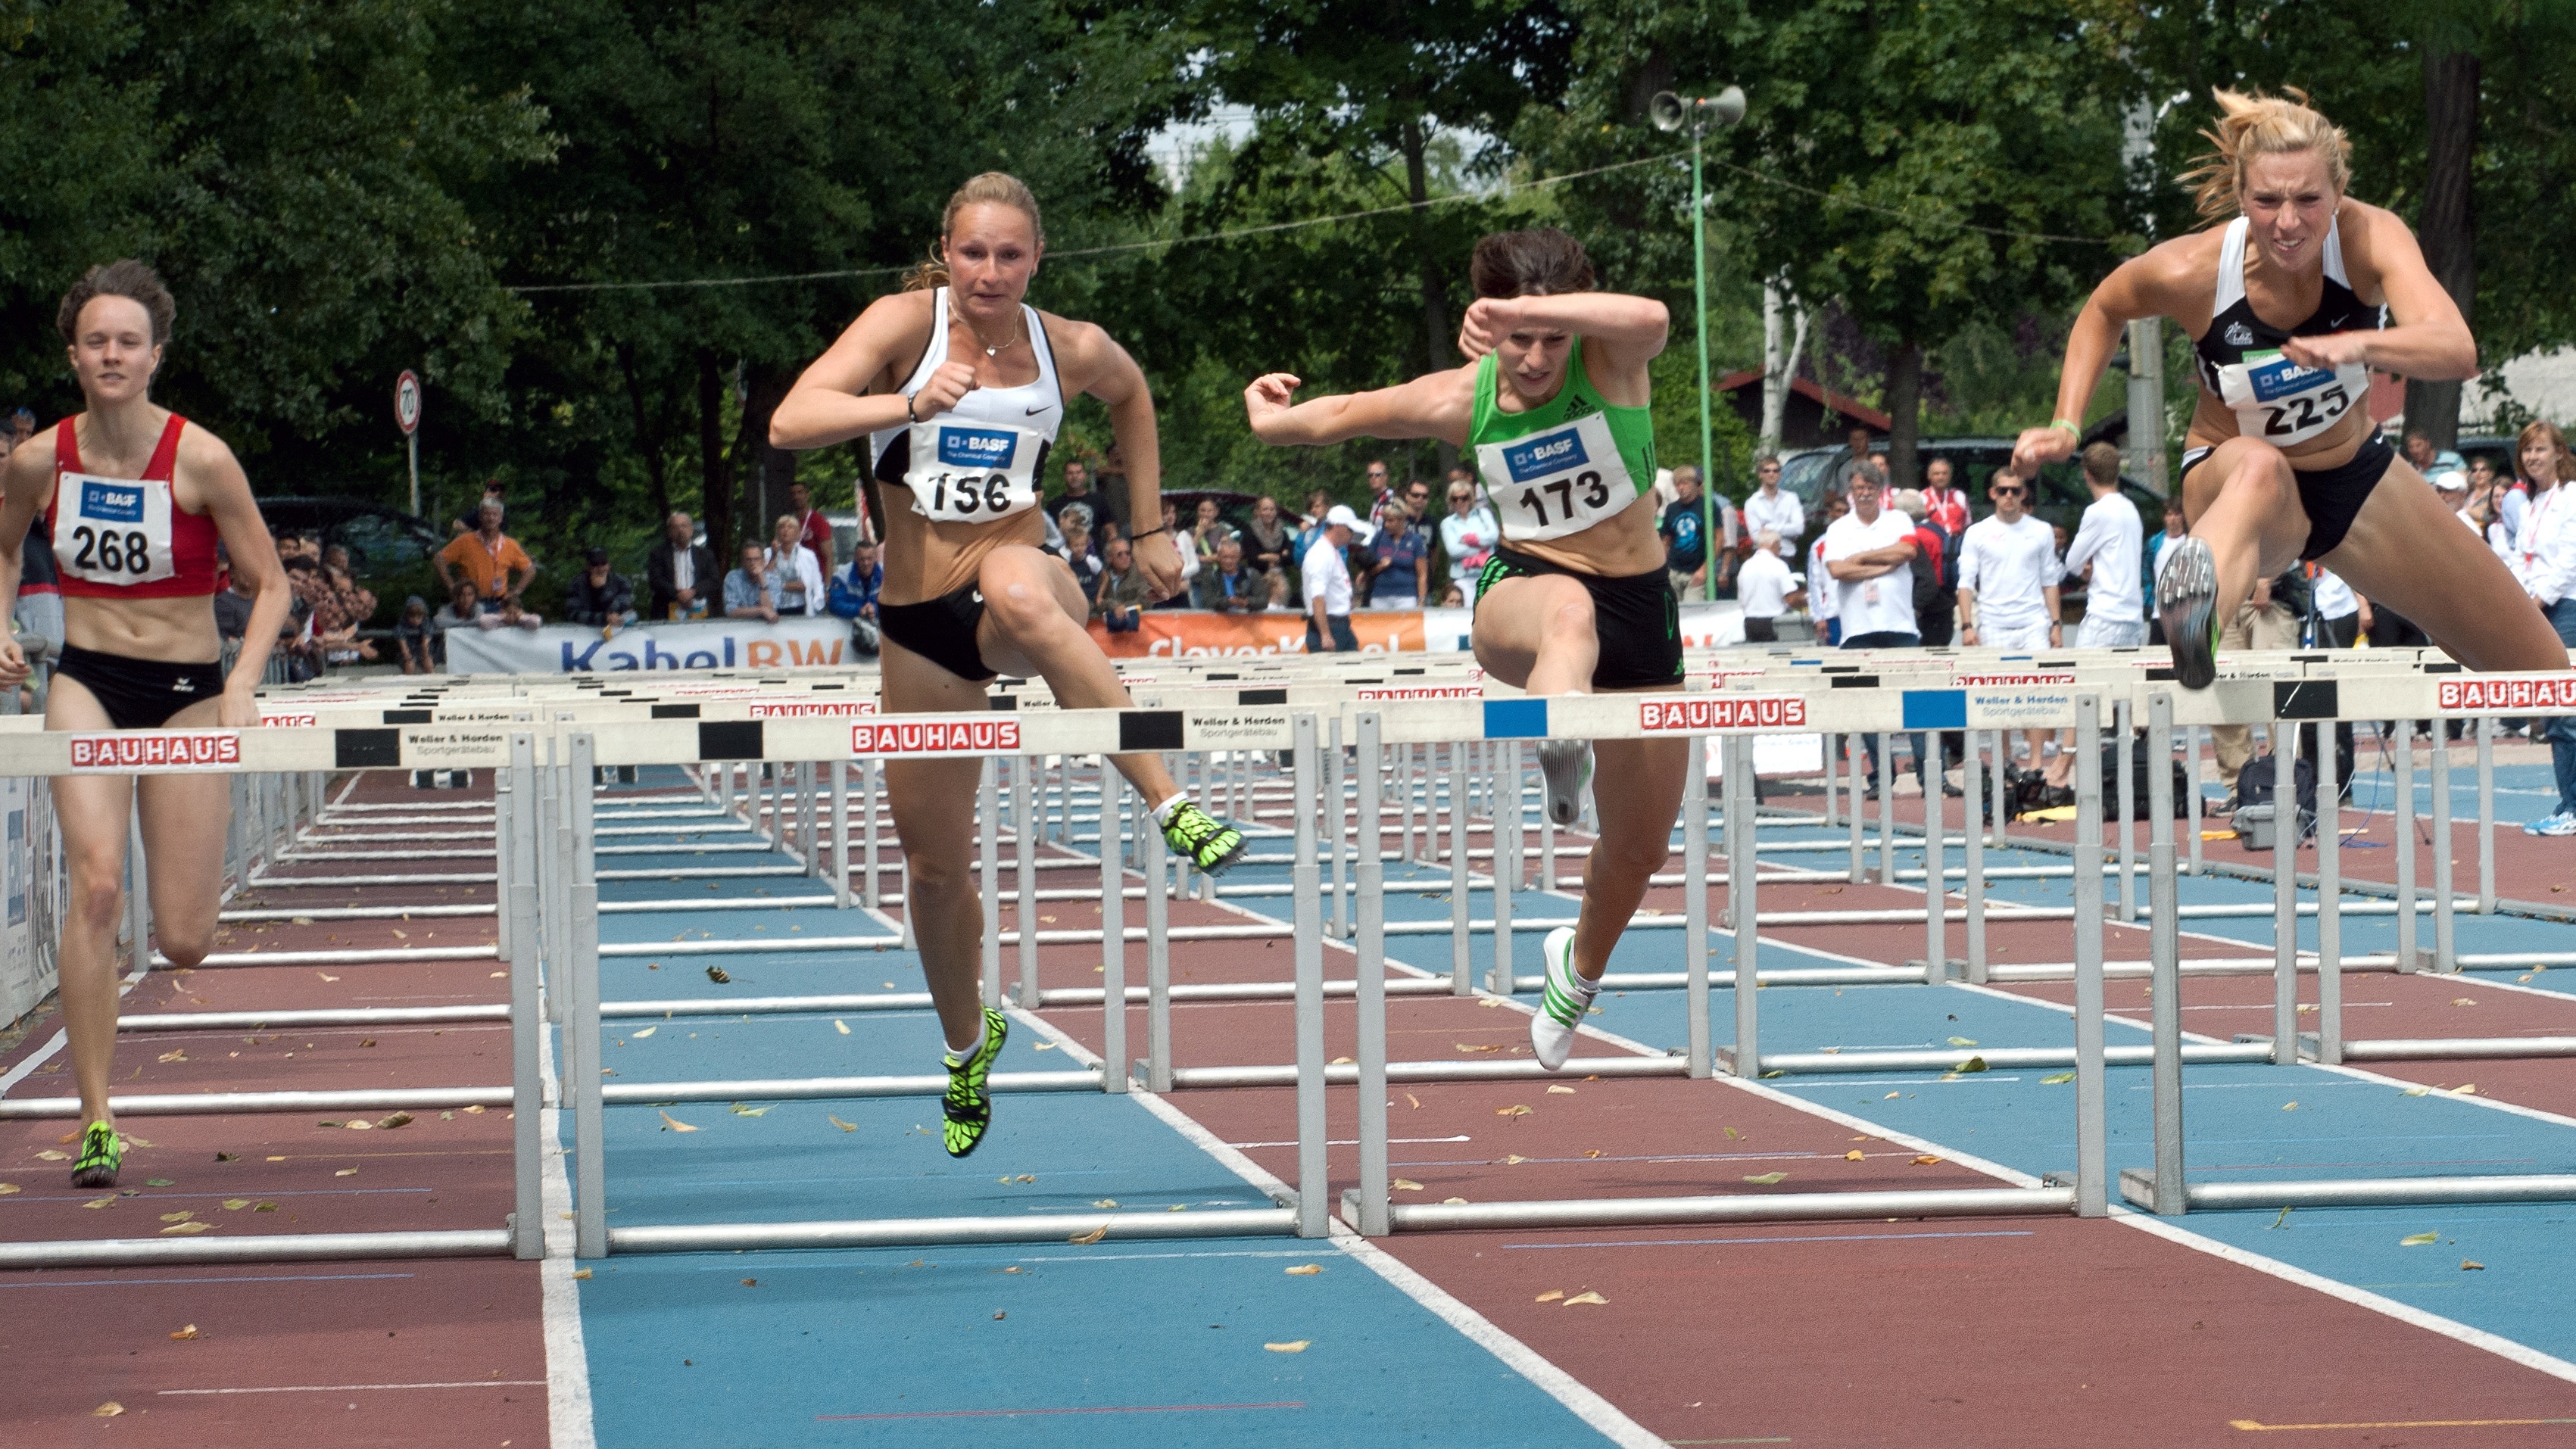
sport, running, jumping, sports, athletics, sprint, hurdles, hurdle, hurdling, physical exercise, human action, modern pentathlon, endurance sports, duathlon, track and field athletics, steeplechase, heptathlon, middle distance running, 800 metres, 110 metres hurdles, 4 100 metres relay, 100 metres hurdles, obstacle race